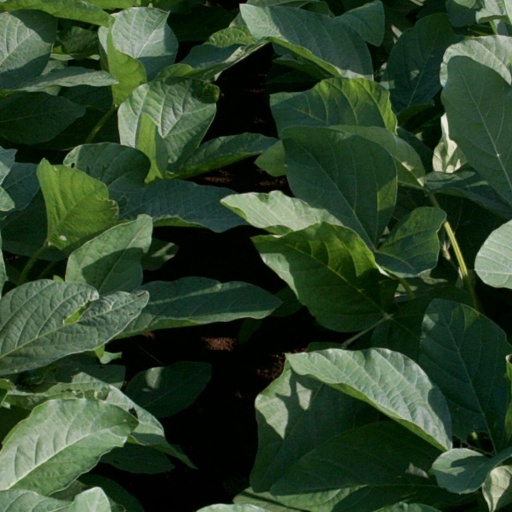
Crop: soybean